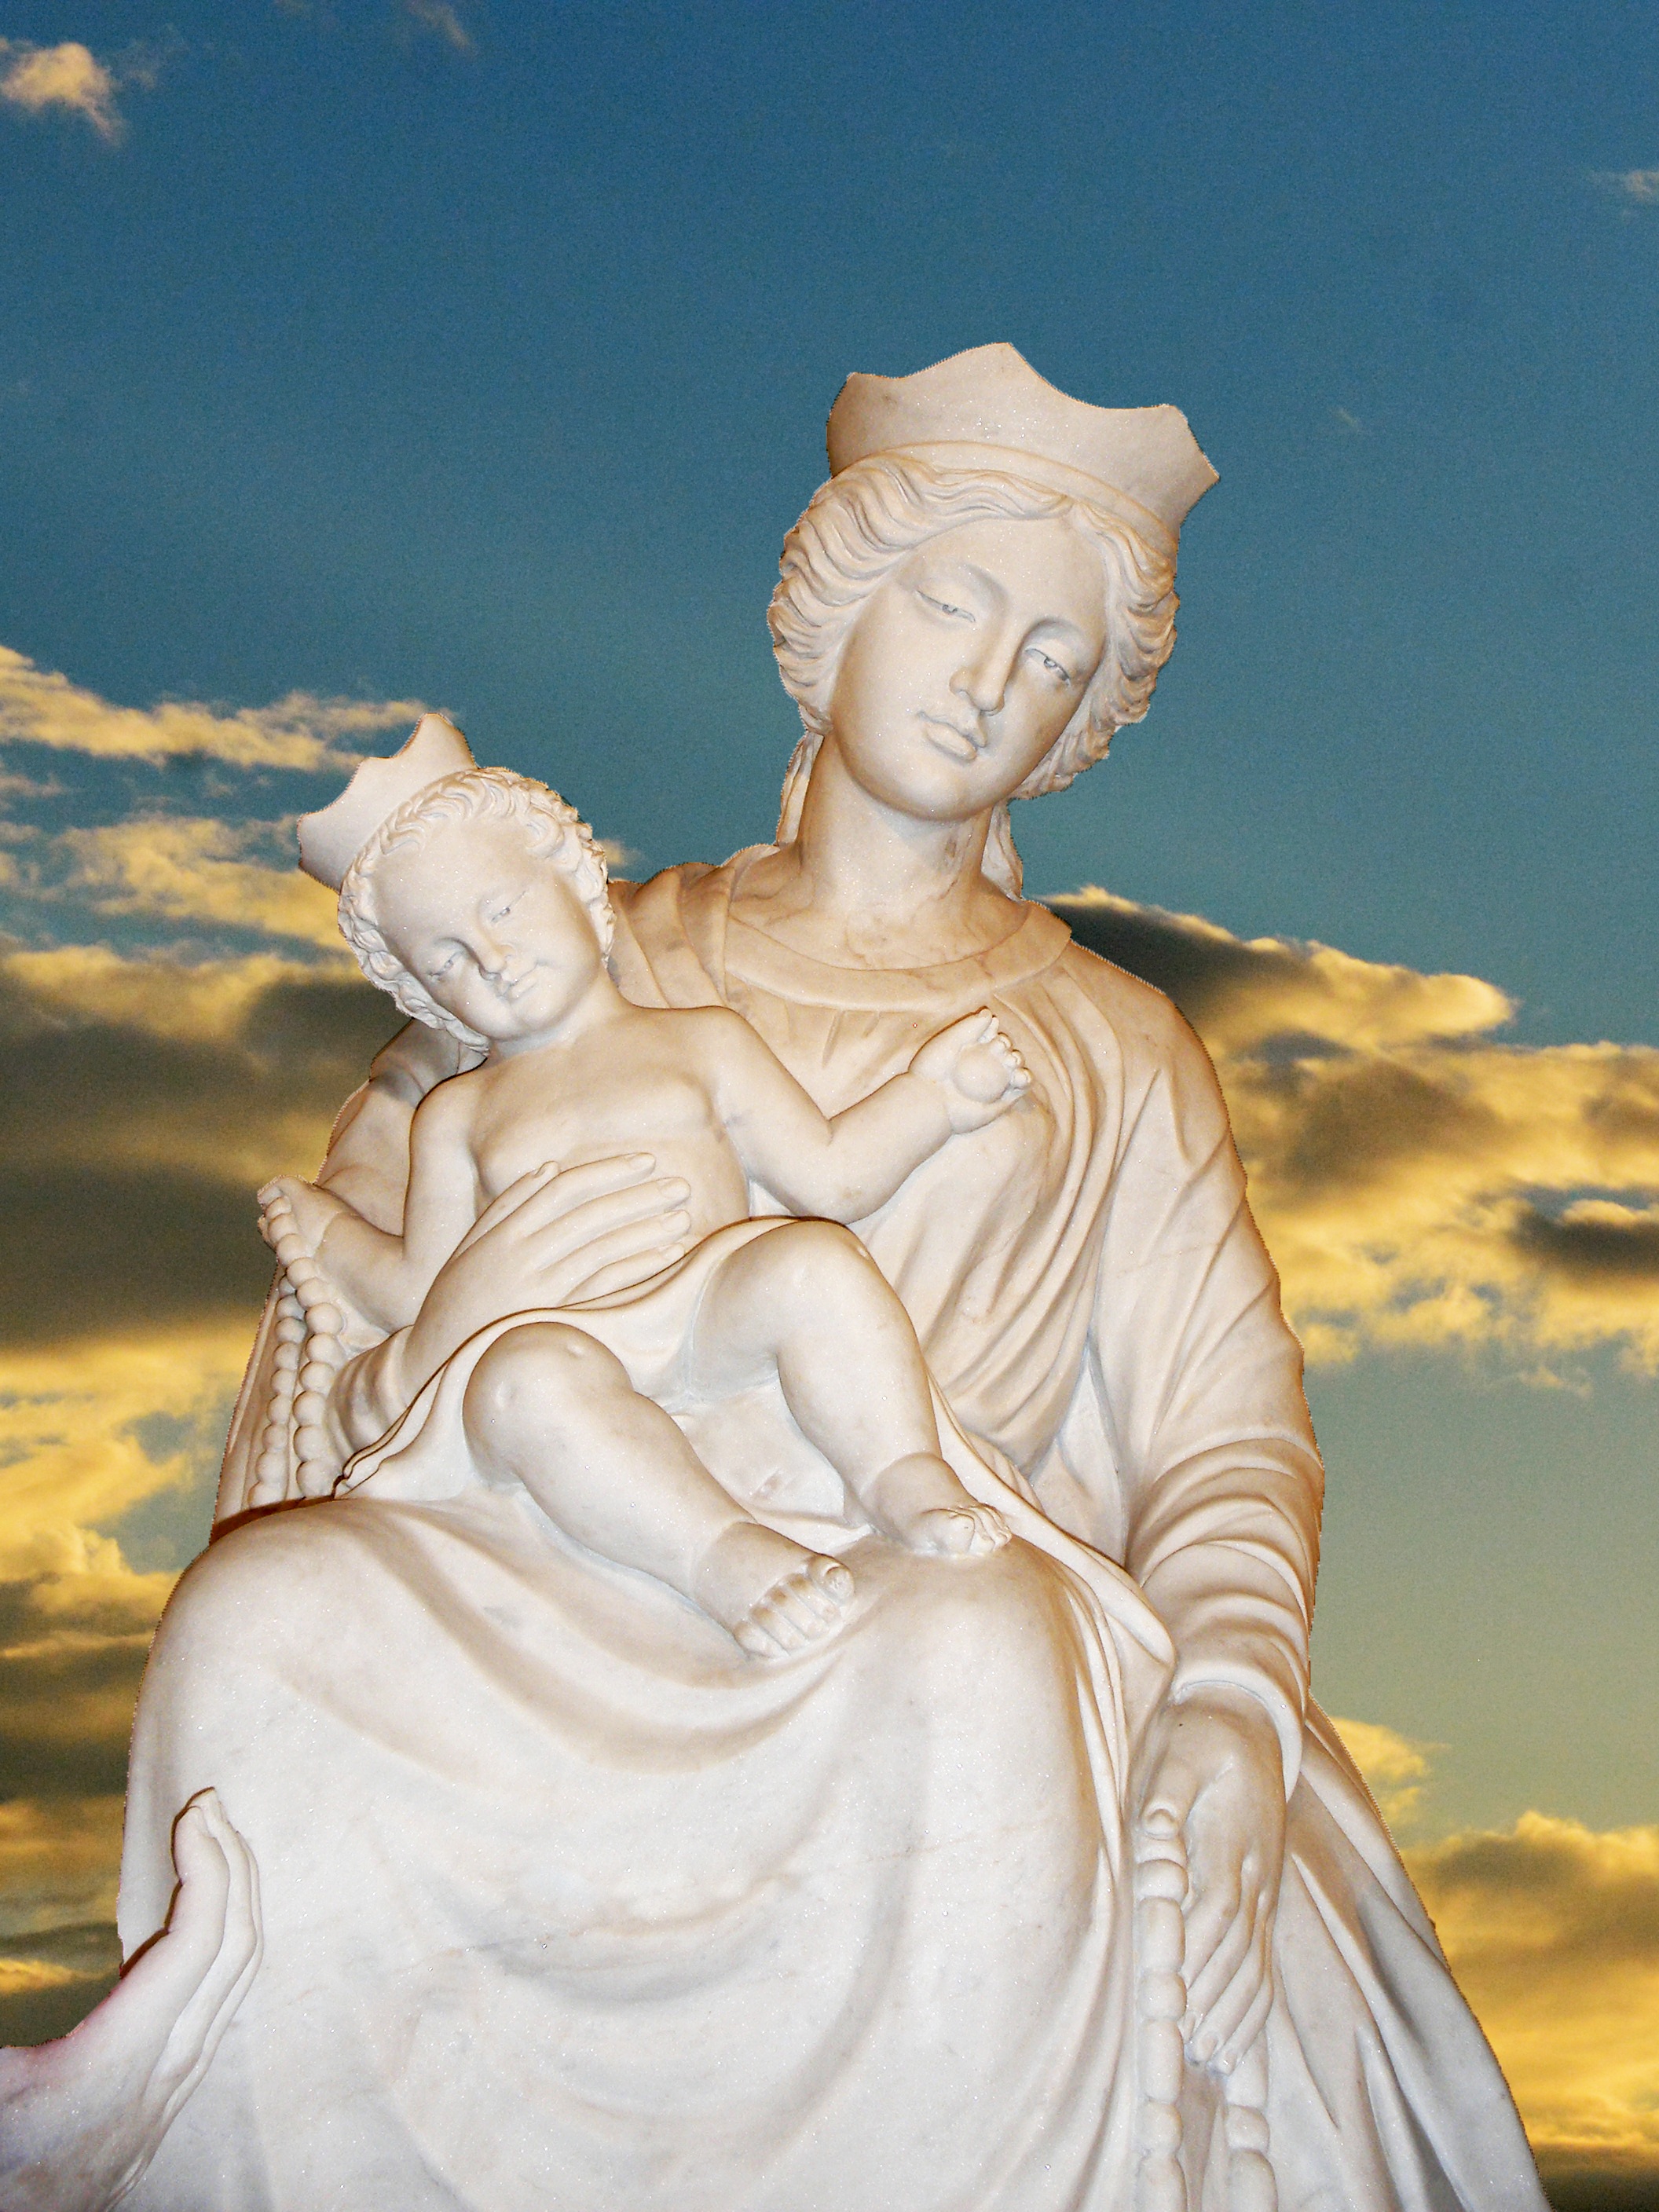
sand, light, sky, monument, travel, statue, park, exterior, sculpture, art, clouds, temple, culture, heritage, carving, montreal, sundown, mythology, madonna, gautama buddha, ancient history, classical sculpture